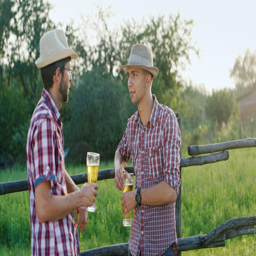
rural man in hats drinking beer at a wooden fence .